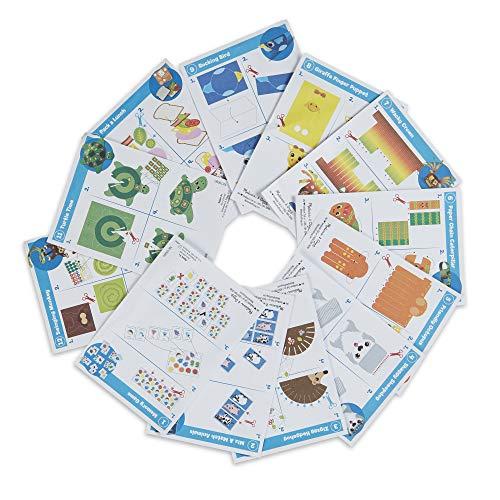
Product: Melissa & Doug Deluxe Scissor Skills Activity Book with 2 Pairs of Child-Safe Scissors, 20 Pages (E-Commerce Packaging, Great Gift for Girls & Boys - Best for 4, 5, 6, & 7 Year Olds)
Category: Toys & Games | Arts & Crafts | Craft Kits | Paper Craft
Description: Paper-cutting project book with pre-printed activity pages.
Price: $14.99
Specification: ProductDimensions:12x0.5x12.5inches|ItemWeight:13ounces|ShippingWeight:13ounces(Viewshippingratesandpolicies)|ASIN:B07X13RH5R|Itemmodelnumber:30189|Manufacturerrecommendedage:4-7years